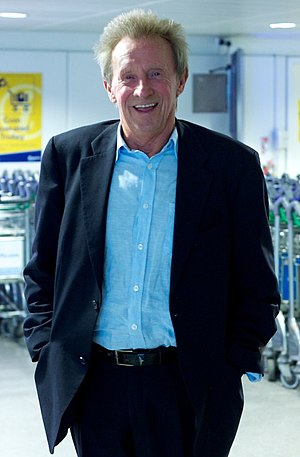
Denis Law
Denis Law i 2011
Denis Law er en tidligere skotsk professionel fodboldspiller, der havde en lang og succesfuld karriere som angriber i periden fra 1956-1974.